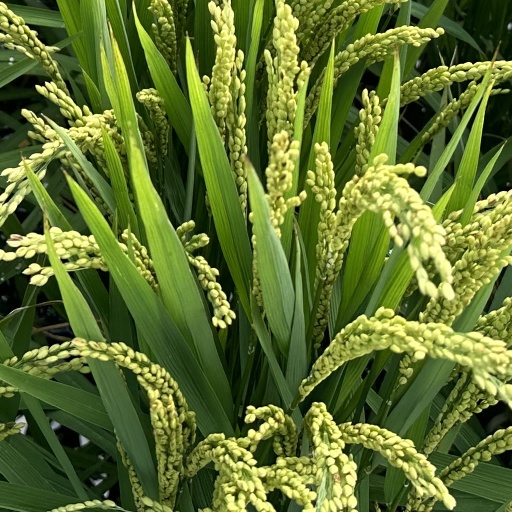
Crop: rice